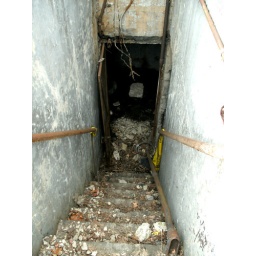
Tunnel near the old water works in Warren, OH.The entrance is a bit hidden now, but the door is always open.